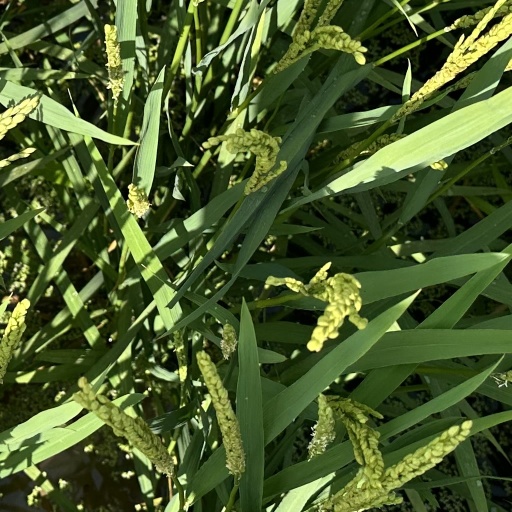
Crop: rice